Deutsch NY

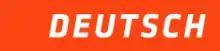
Original logo for Deutsch Inc.

DNY's notable clients included AB InBev, Microsoft, PNC Bank and Reebok.